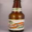
Label: bottle